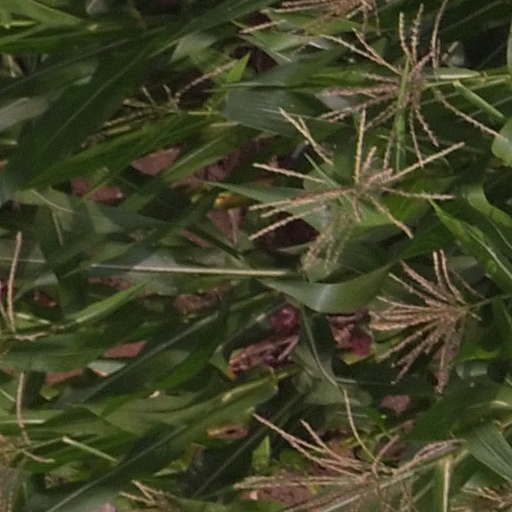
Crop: maize; corn